Old Bridge, Bridgend

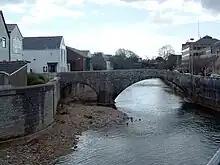
The Old Bridge looking south

The Old Bridge replaced an earlier medieval structure spanning the River Ogmore. The name of Bridgend in Welsh is "Pen-y-bont ar Ogwr", which means "the head of the bridge on the Ogmore". Pilgrims would have used the bridge to cross the River Ogmore on their way to St David's Cathedral.